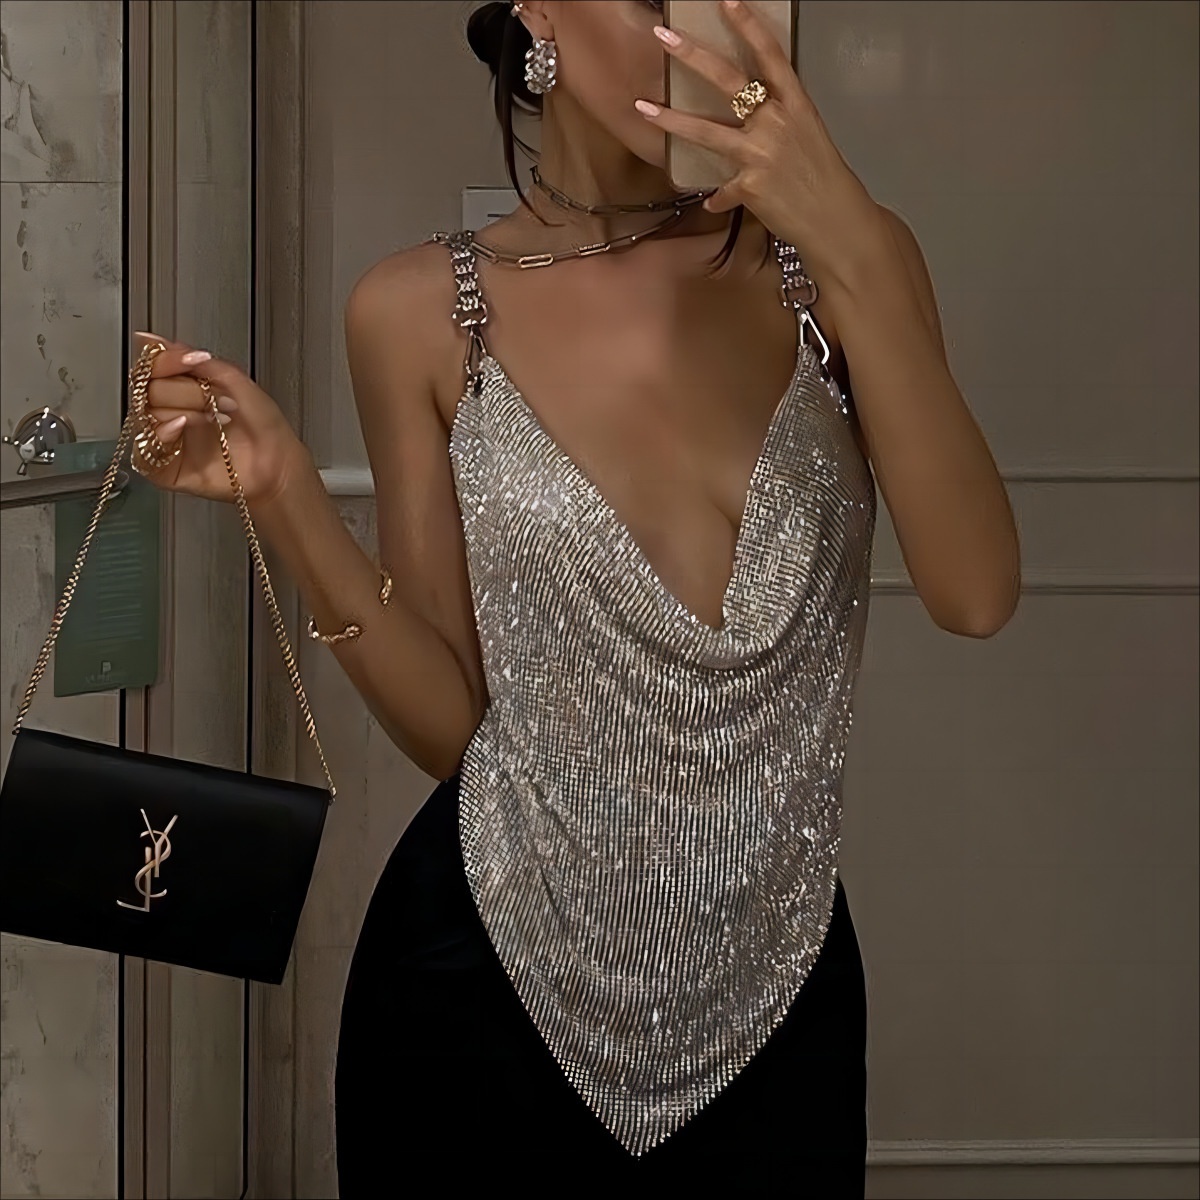
Metal Rhinestone Chain Sexy Suspenders Irregular Vest
Product information: Pattern: solid color Fabric name: Matel silk fabric Color: gold, silver, black Elasticity: inelastic Main fabric composition: Metal Size: free size Version: Irregular Length: Short (40cm Applicable Gender: Female Popular elements: chain Style: Sling style Style: sweet and spicy Shoulder strap style: detachable, double connector type Size Information: Unit: cm Note: 1. Asian sizes are 1 to 2 sizes smaller than European and American people. Choose the larger size if your size between two sizes. Please allow 2-3cm differences due to manual measurement. 2. Please check the size chart carefully before you buy the item, if you don't know how to choose size, please contact our customer service. 3.As you know, the different computers display colors differently, the color of the actual item may vary slightly from the following images. Packing list: Top*1 Product Image:
Brand: Michan Direct
Category: Apparel & Accessories > Clothing > Lingerie > Lingerie Accessories